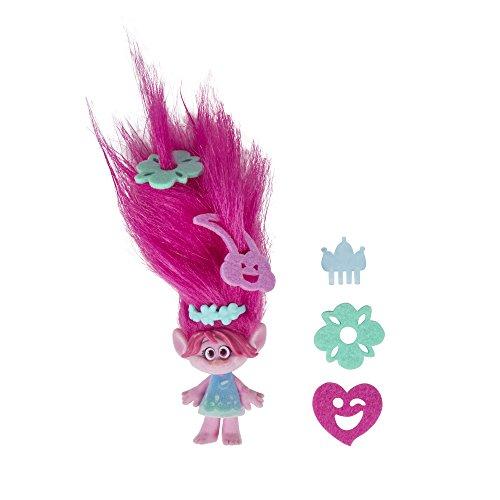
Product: DREAMWORKS TROLLS Hair Raising Poppy
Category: Toys & Games | Dolls & Accessories | Dolls
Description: Decorate hair with 3 Fuzzy Flair pieces and tiara.
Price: $7.71
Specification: ProductDimensions:2x7x9inches|ItemWeight:2.4ounces|ShippingWeight:2.4ounces(Viewshippingratesandpolicies)|DomesticShipping:ItemcanbeshippedwithinU.S.|InternationalShipping:ThisitemcanbeshippedtoselectcountriesoutsideoftheU.S.LearnMore|ASIN:B01MUF0LZU|Itemmodelnumber:C1301|Manufacturerrecommendedage:4yearsandup